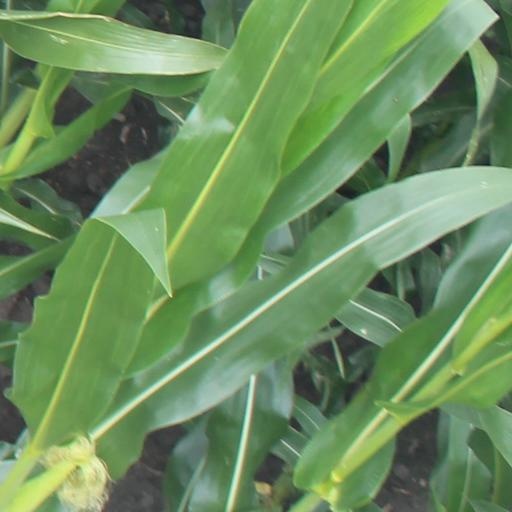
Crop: maize; corn